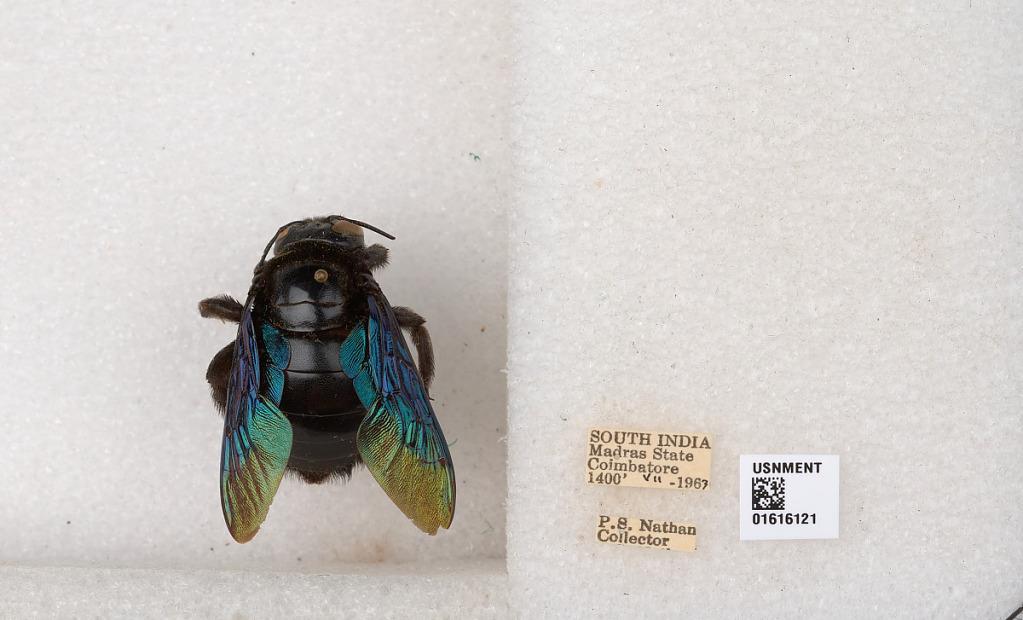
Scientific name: Xylocopa (Mesotrichia) tenuiscapa Westwood
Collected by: P. Nathan
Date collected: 1963-7-1
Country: India
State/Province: Tamil Nadu
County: Coimbatore
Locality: Coimbatore